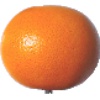
Label: Grapefruit Pink 1